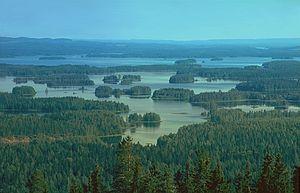
La région des lacs est une région géographique de la Finlande qui désigne la majorité du centre et de l'Est du pays, là où se concentrent de nombreux lacs qui ont d'ailleurs valu le surnom de « pays des mille lacs » à la Finlande. Ce terme est couramment utilisé depuis les années 1930.
Le lac Syväri est un grand lac situé dans les quartiers de Nilsiä et de Varpaisjärvi des municipalités de Lapinlahti et de Kuopio en Finlande.
Nilsiä est une ancienne ville du centre-est de la Finlande, dans la région de Savonie du Nord.